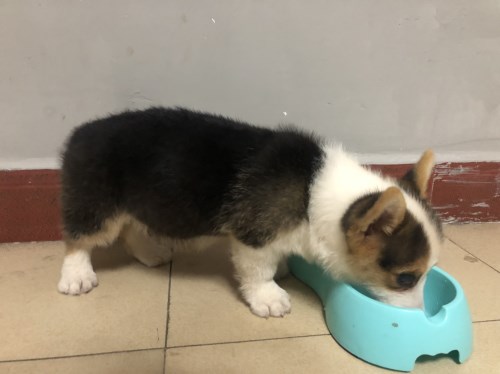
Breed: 2909-n000116-Cardigan